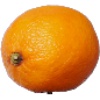
Label: Lemon Meyer 1